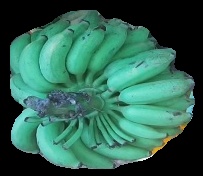
Variety: elakki-bale
Grade: grade2